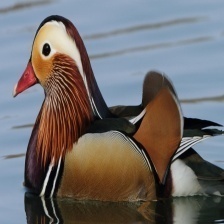
Species: MANDRIN DUCK
Scientific name: AIX GALERICULATA
ImageNet parent category: drake